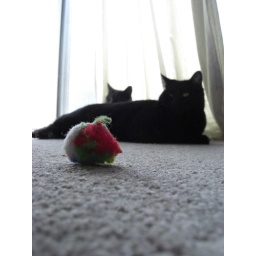
My two cats, Loki and Freya, the grey cat and the black cat, hanging out in front of the window.